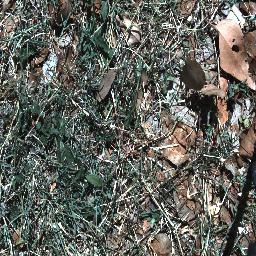
Label: negative